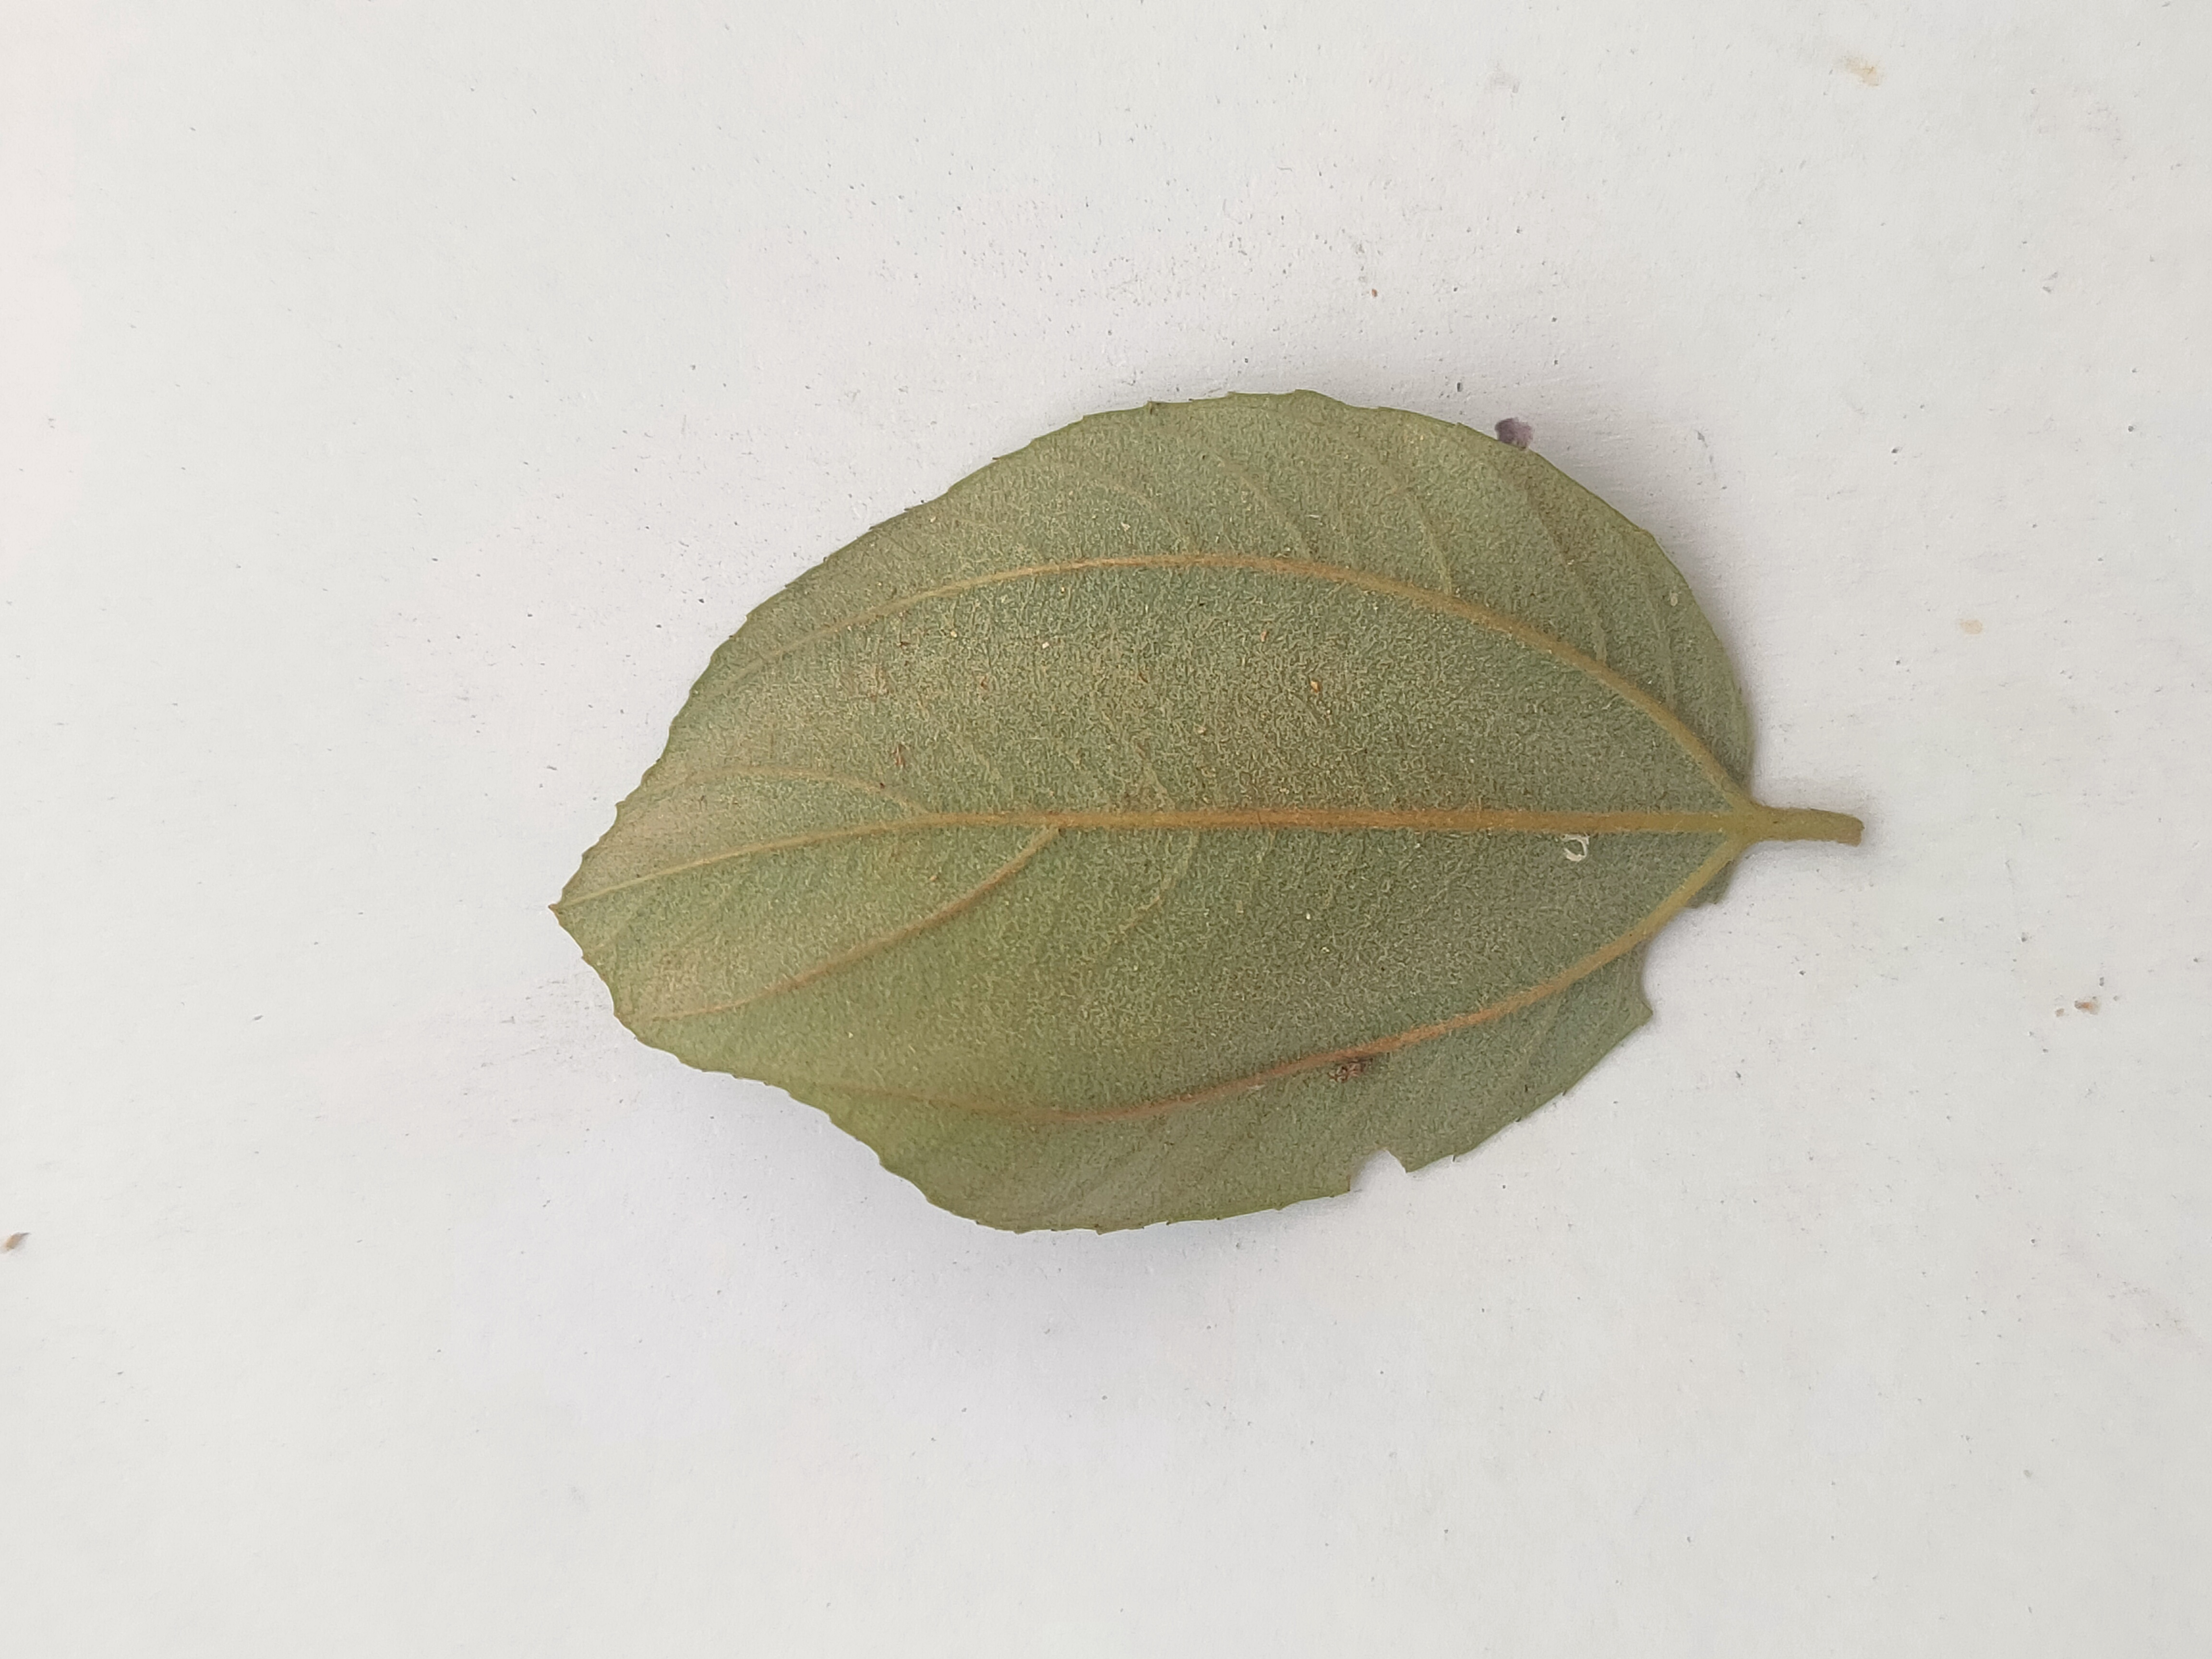
Leaf variety: Plum